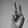
ASL letter: V